Derek Kirk Kim

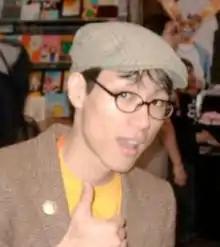
Kim in 2004

Kim became interested in graphical storytelling as a child in South Korea, reading and watching "Astro Boy", "Gundam", "Mazinger Z", Captain Harlock stories, "Marine Boy", and "Star Blazers". In 2004, citing their oversized influence on development, Kim expressed an interest in illustrating children's books, citing "The Little Prince" and "Oh, the Places You'll Go!" as examples.